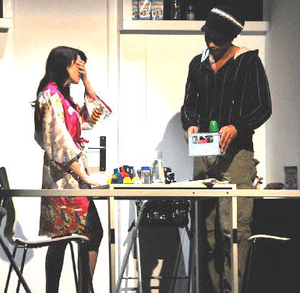
Doc Gynéco sur les planches du Théâtre Gymnase-Marie Bell en 2009 à Paris.
Doc Gynéco, de son vrai nom Bruno Beausir, né le 10 mai 1974 à Clichy-sous-Bois, en Seine-Saint-Denis, est un auteur-compositeur-interprète, chanteur, rappeur et producteur français originaire du 18ᵉ arrondissement de Paris. Il est dans une moindre mesure directeur artistique, chroniqueur de télévision et a été comédien.